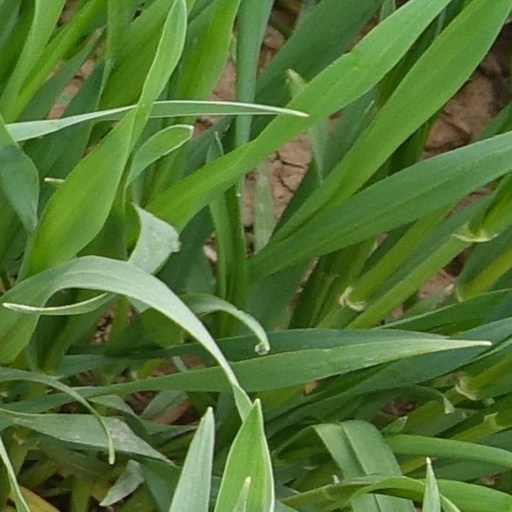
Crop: wheat